Romaric Yapi

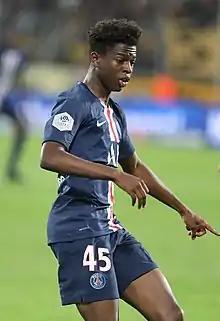
Yapi with Paris Saint-Germain in 2019

Romaric Yapi (born 13 July 2000) is a French professional footballer who plays as a defender for Slovak First Football League club DAC Dunajská Streda.